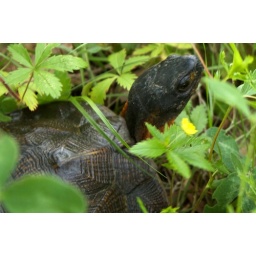
We put her in the clover in the back of the house and she quickly lifted her head and smelled water near by.